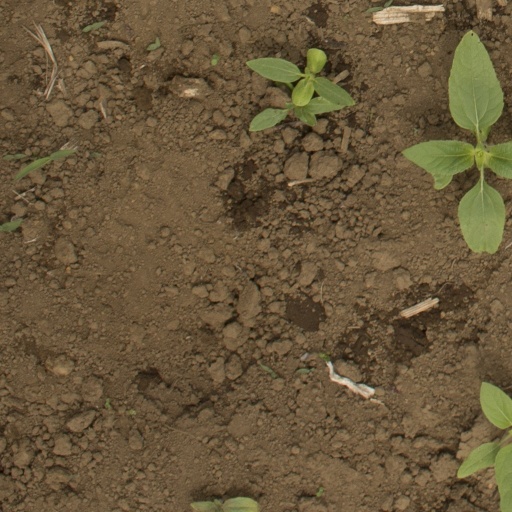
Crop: Jerusalem artichoke